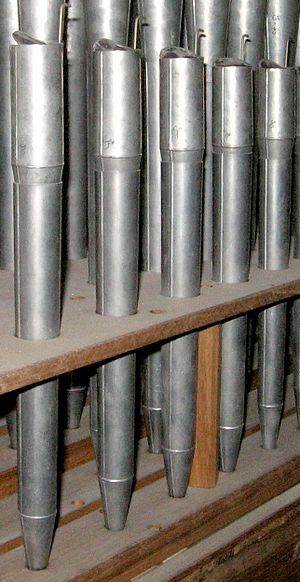
Quelques tuyaux du jeu de Voix humaine
La voix humaine ou vox humana est un jeu d'orgue de la famille des jeux d'anche, spécifiquement à anche battante.